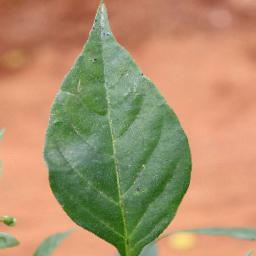
Label: healthy